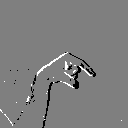
ASL letter: q